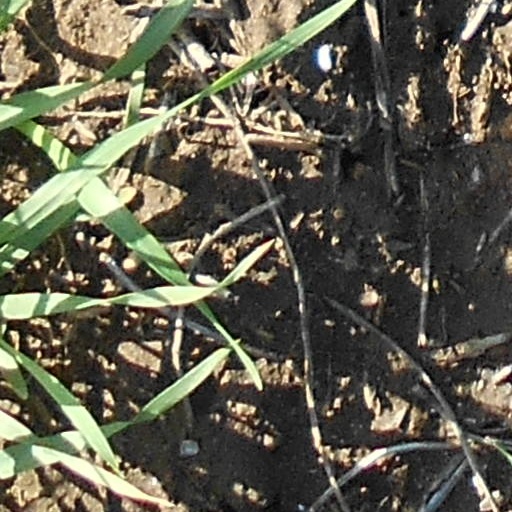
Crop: wheat